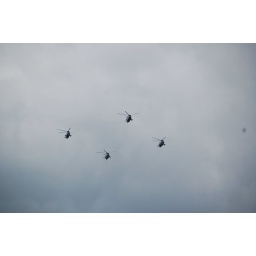
part of the Falklands Conflict Anniversary flypast flying home over me